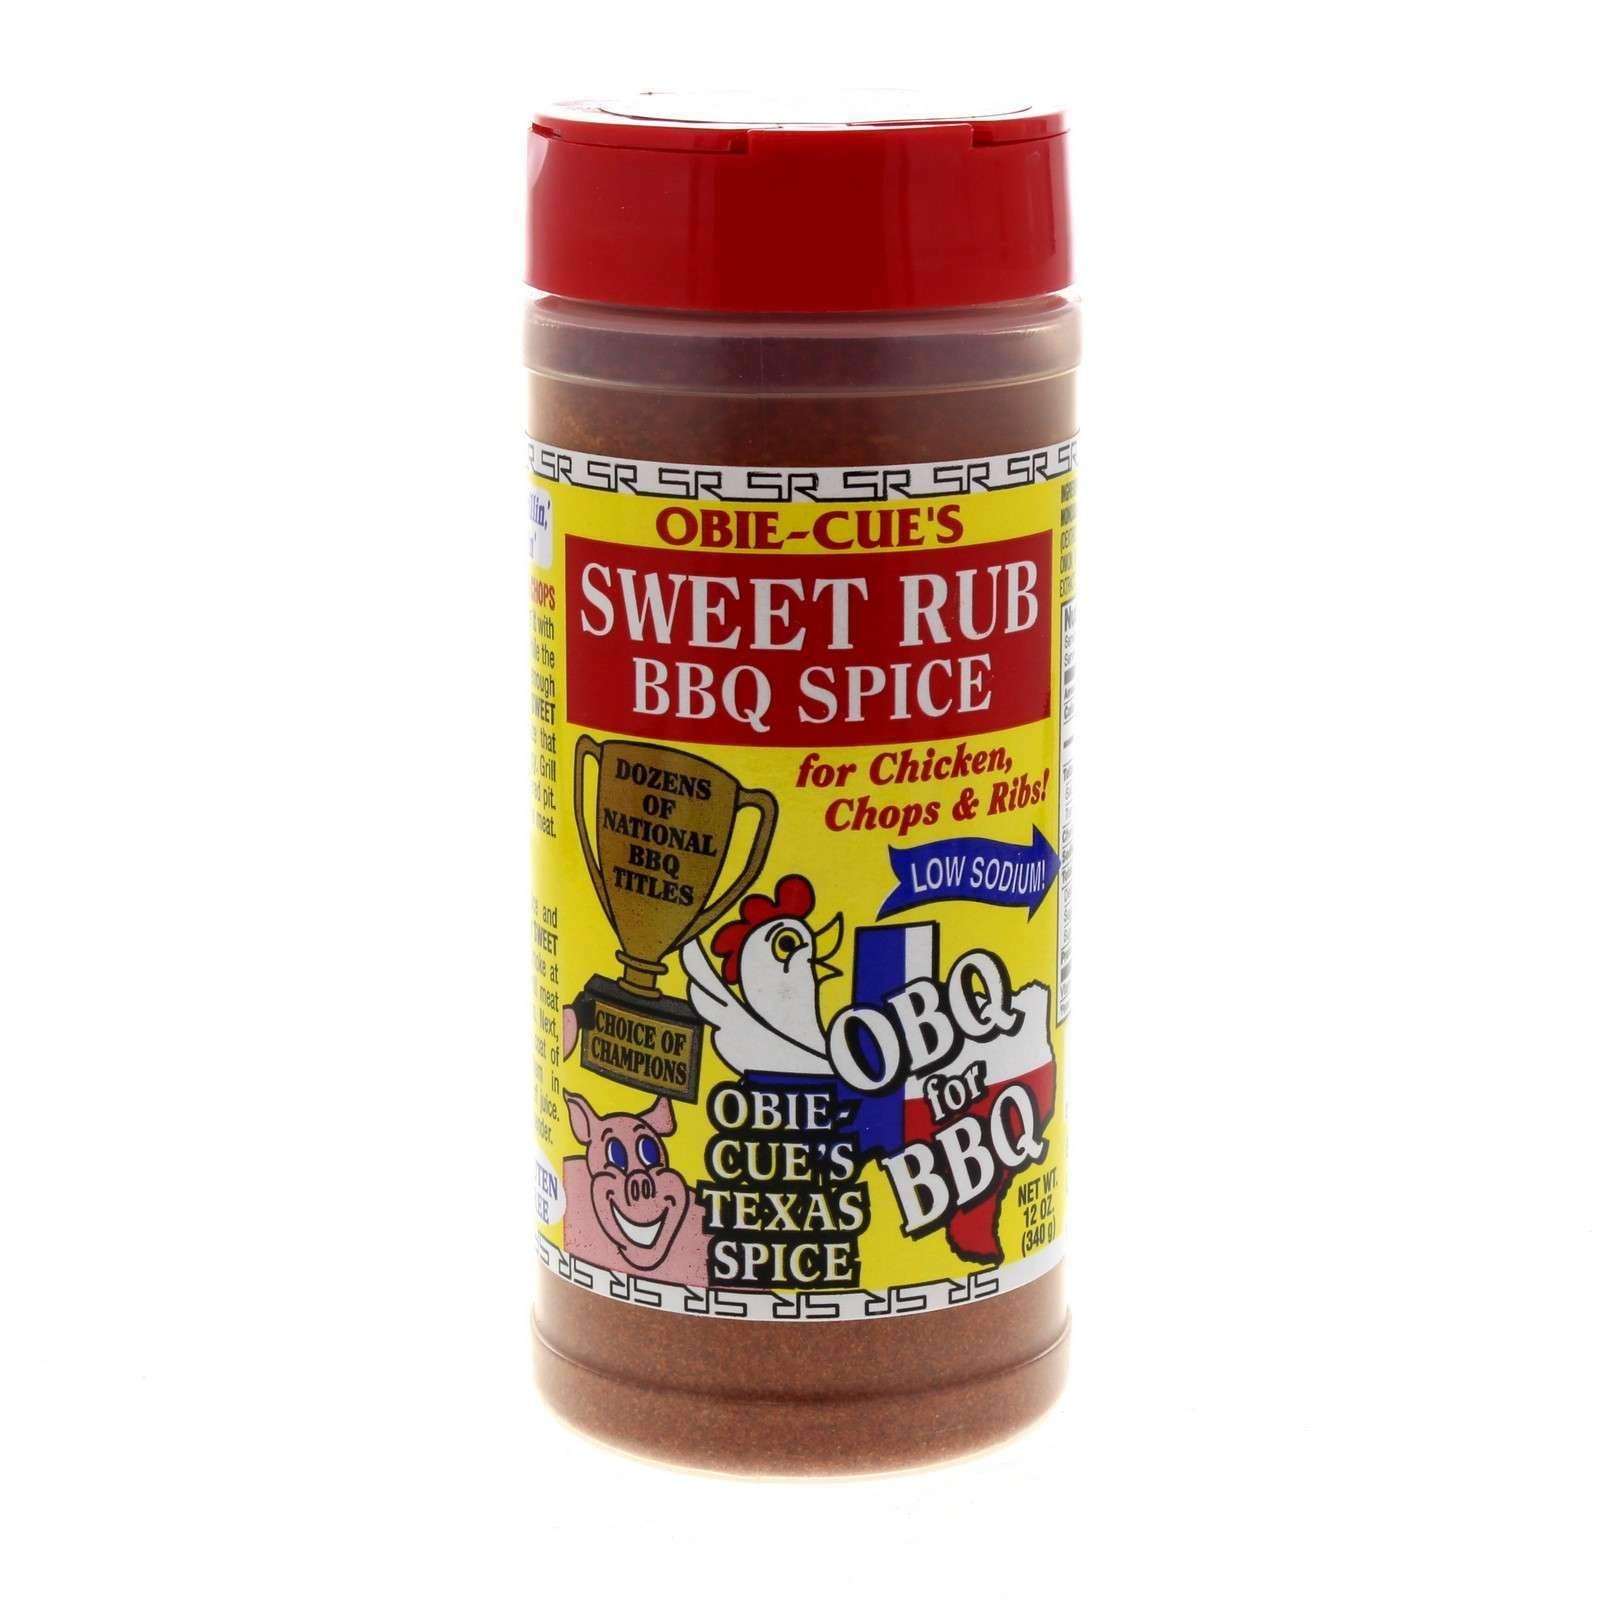
Item Name: Obie-Cue's Sweet Rub BBQ Spice for Chicken, Chops & Ribs (12 oz)
Value: 12.0
Unit: Ounce

Price: 20.58